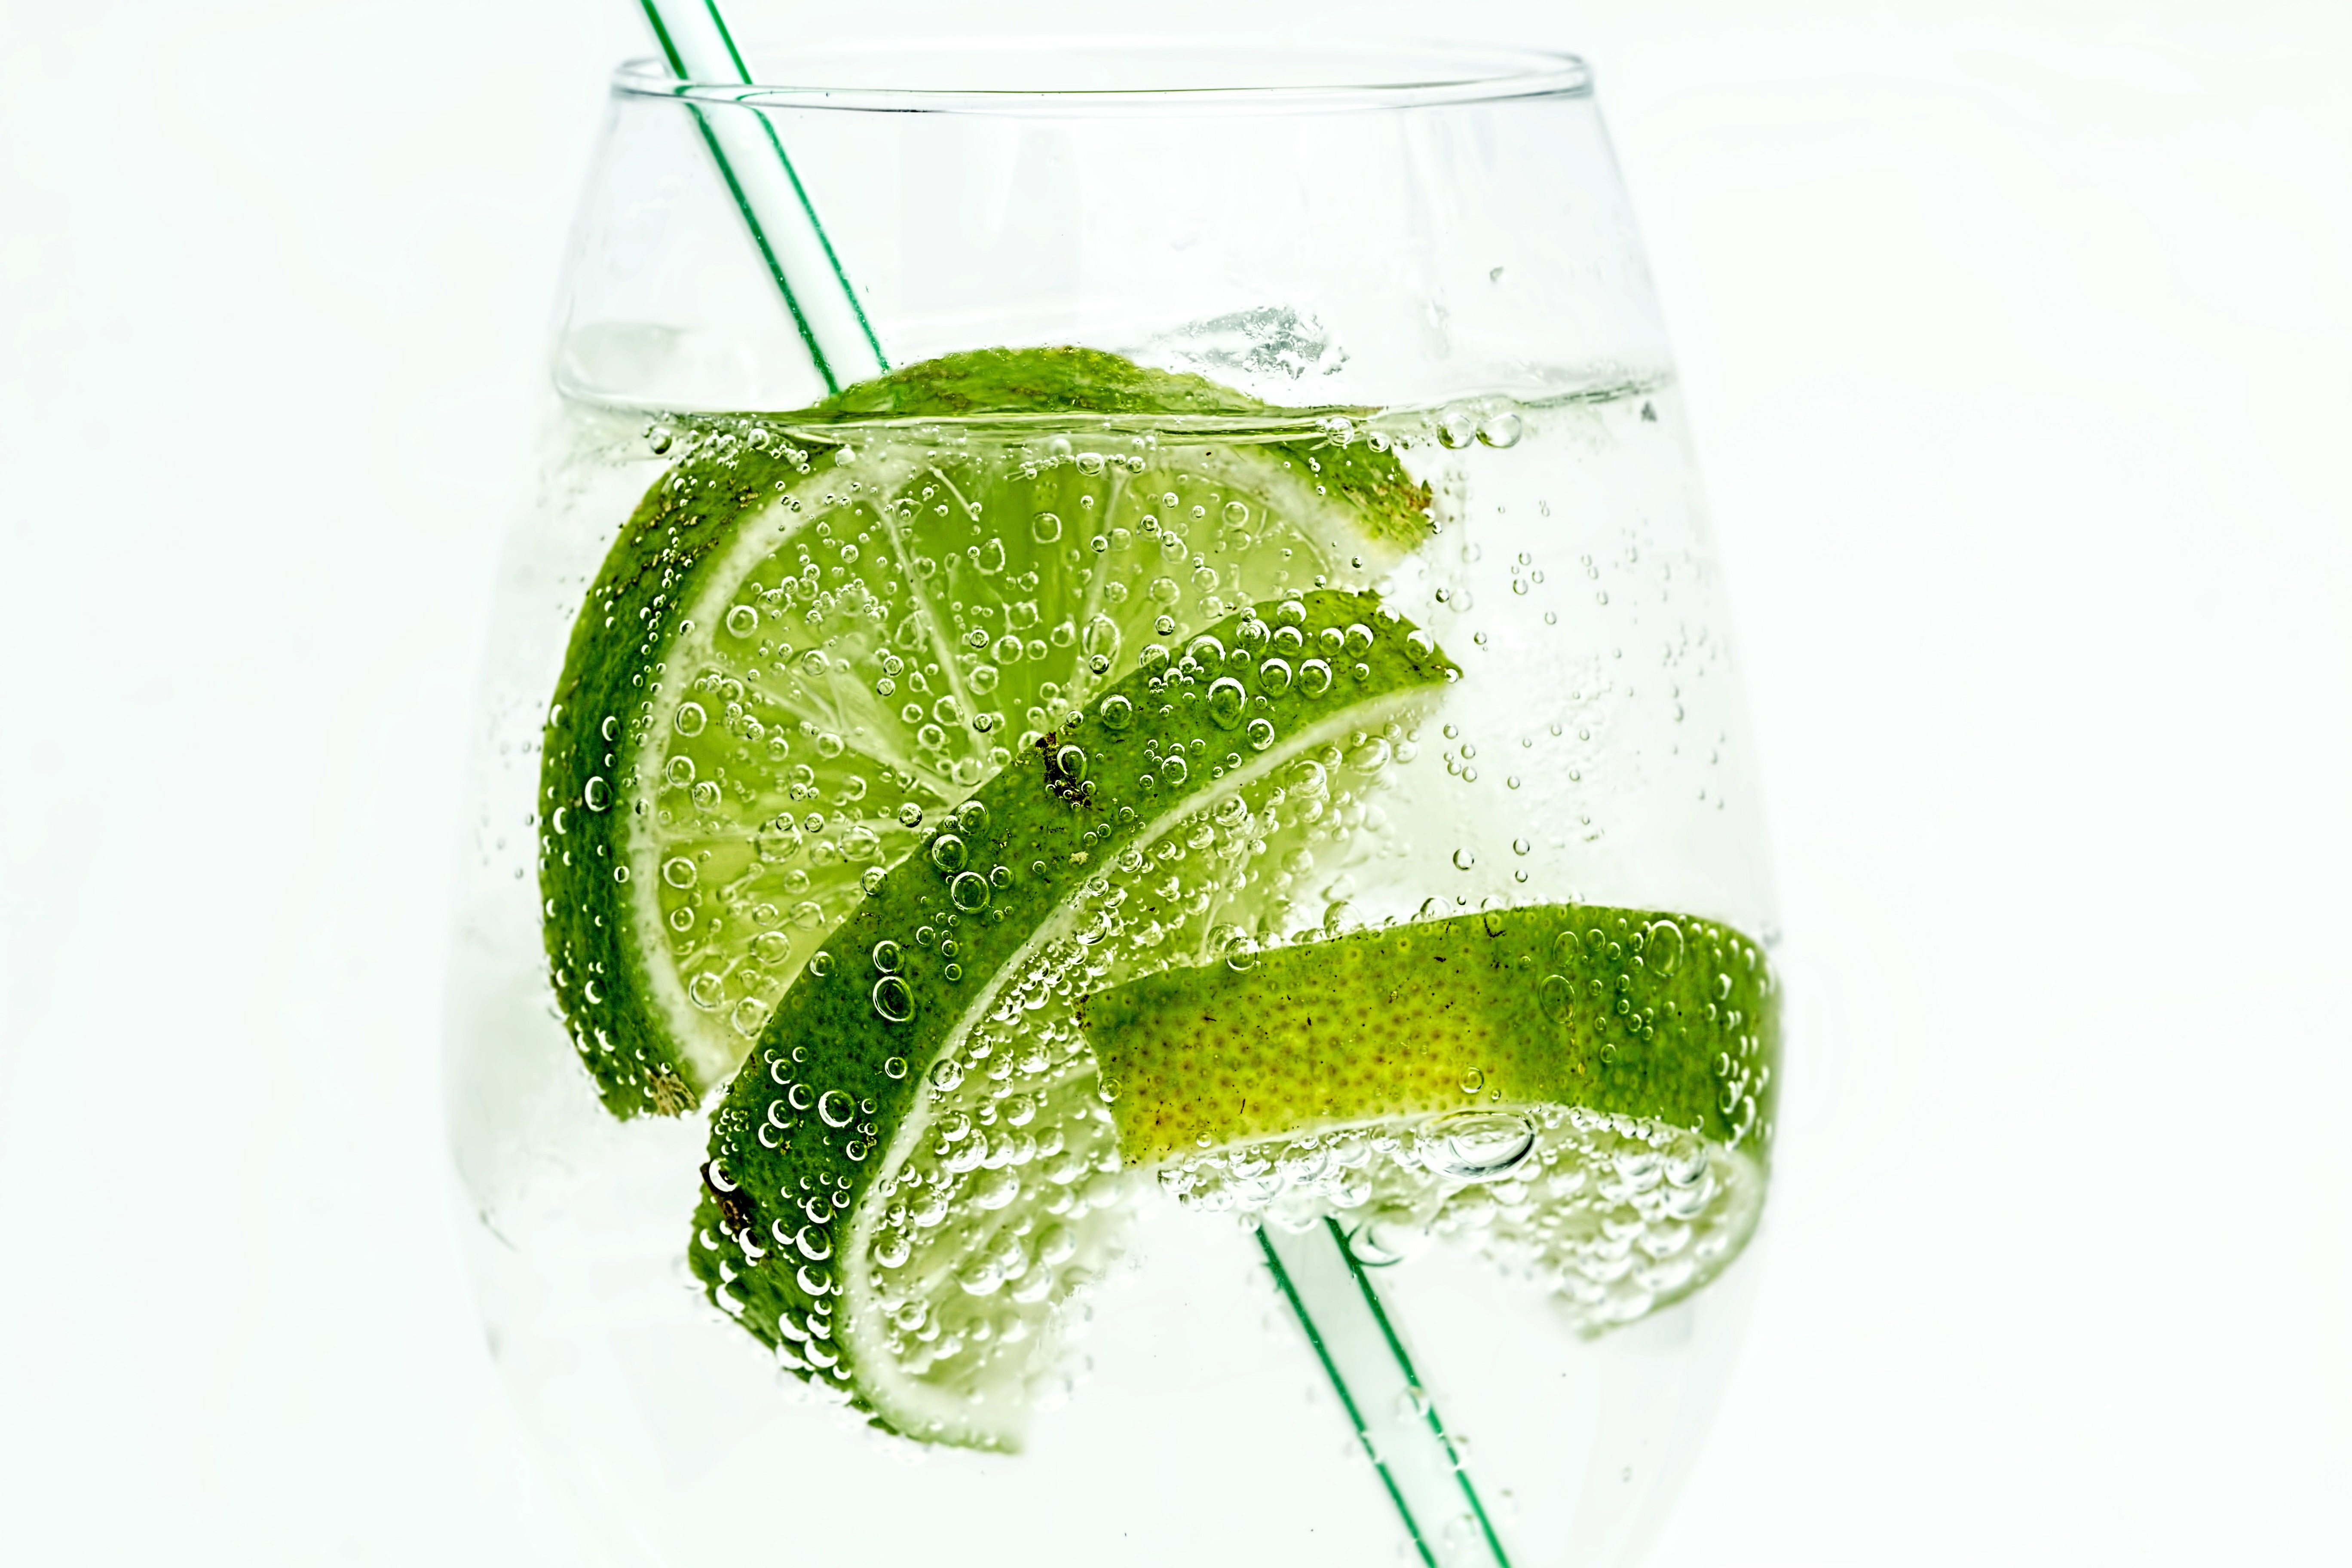
drink, lime, mojito, mint, leaf, plant, lemon lime, distilled beverage, gin and tonic, lime juice, cocktail garnish, spearmint, spritzer, limeade, peppermint, cocktail